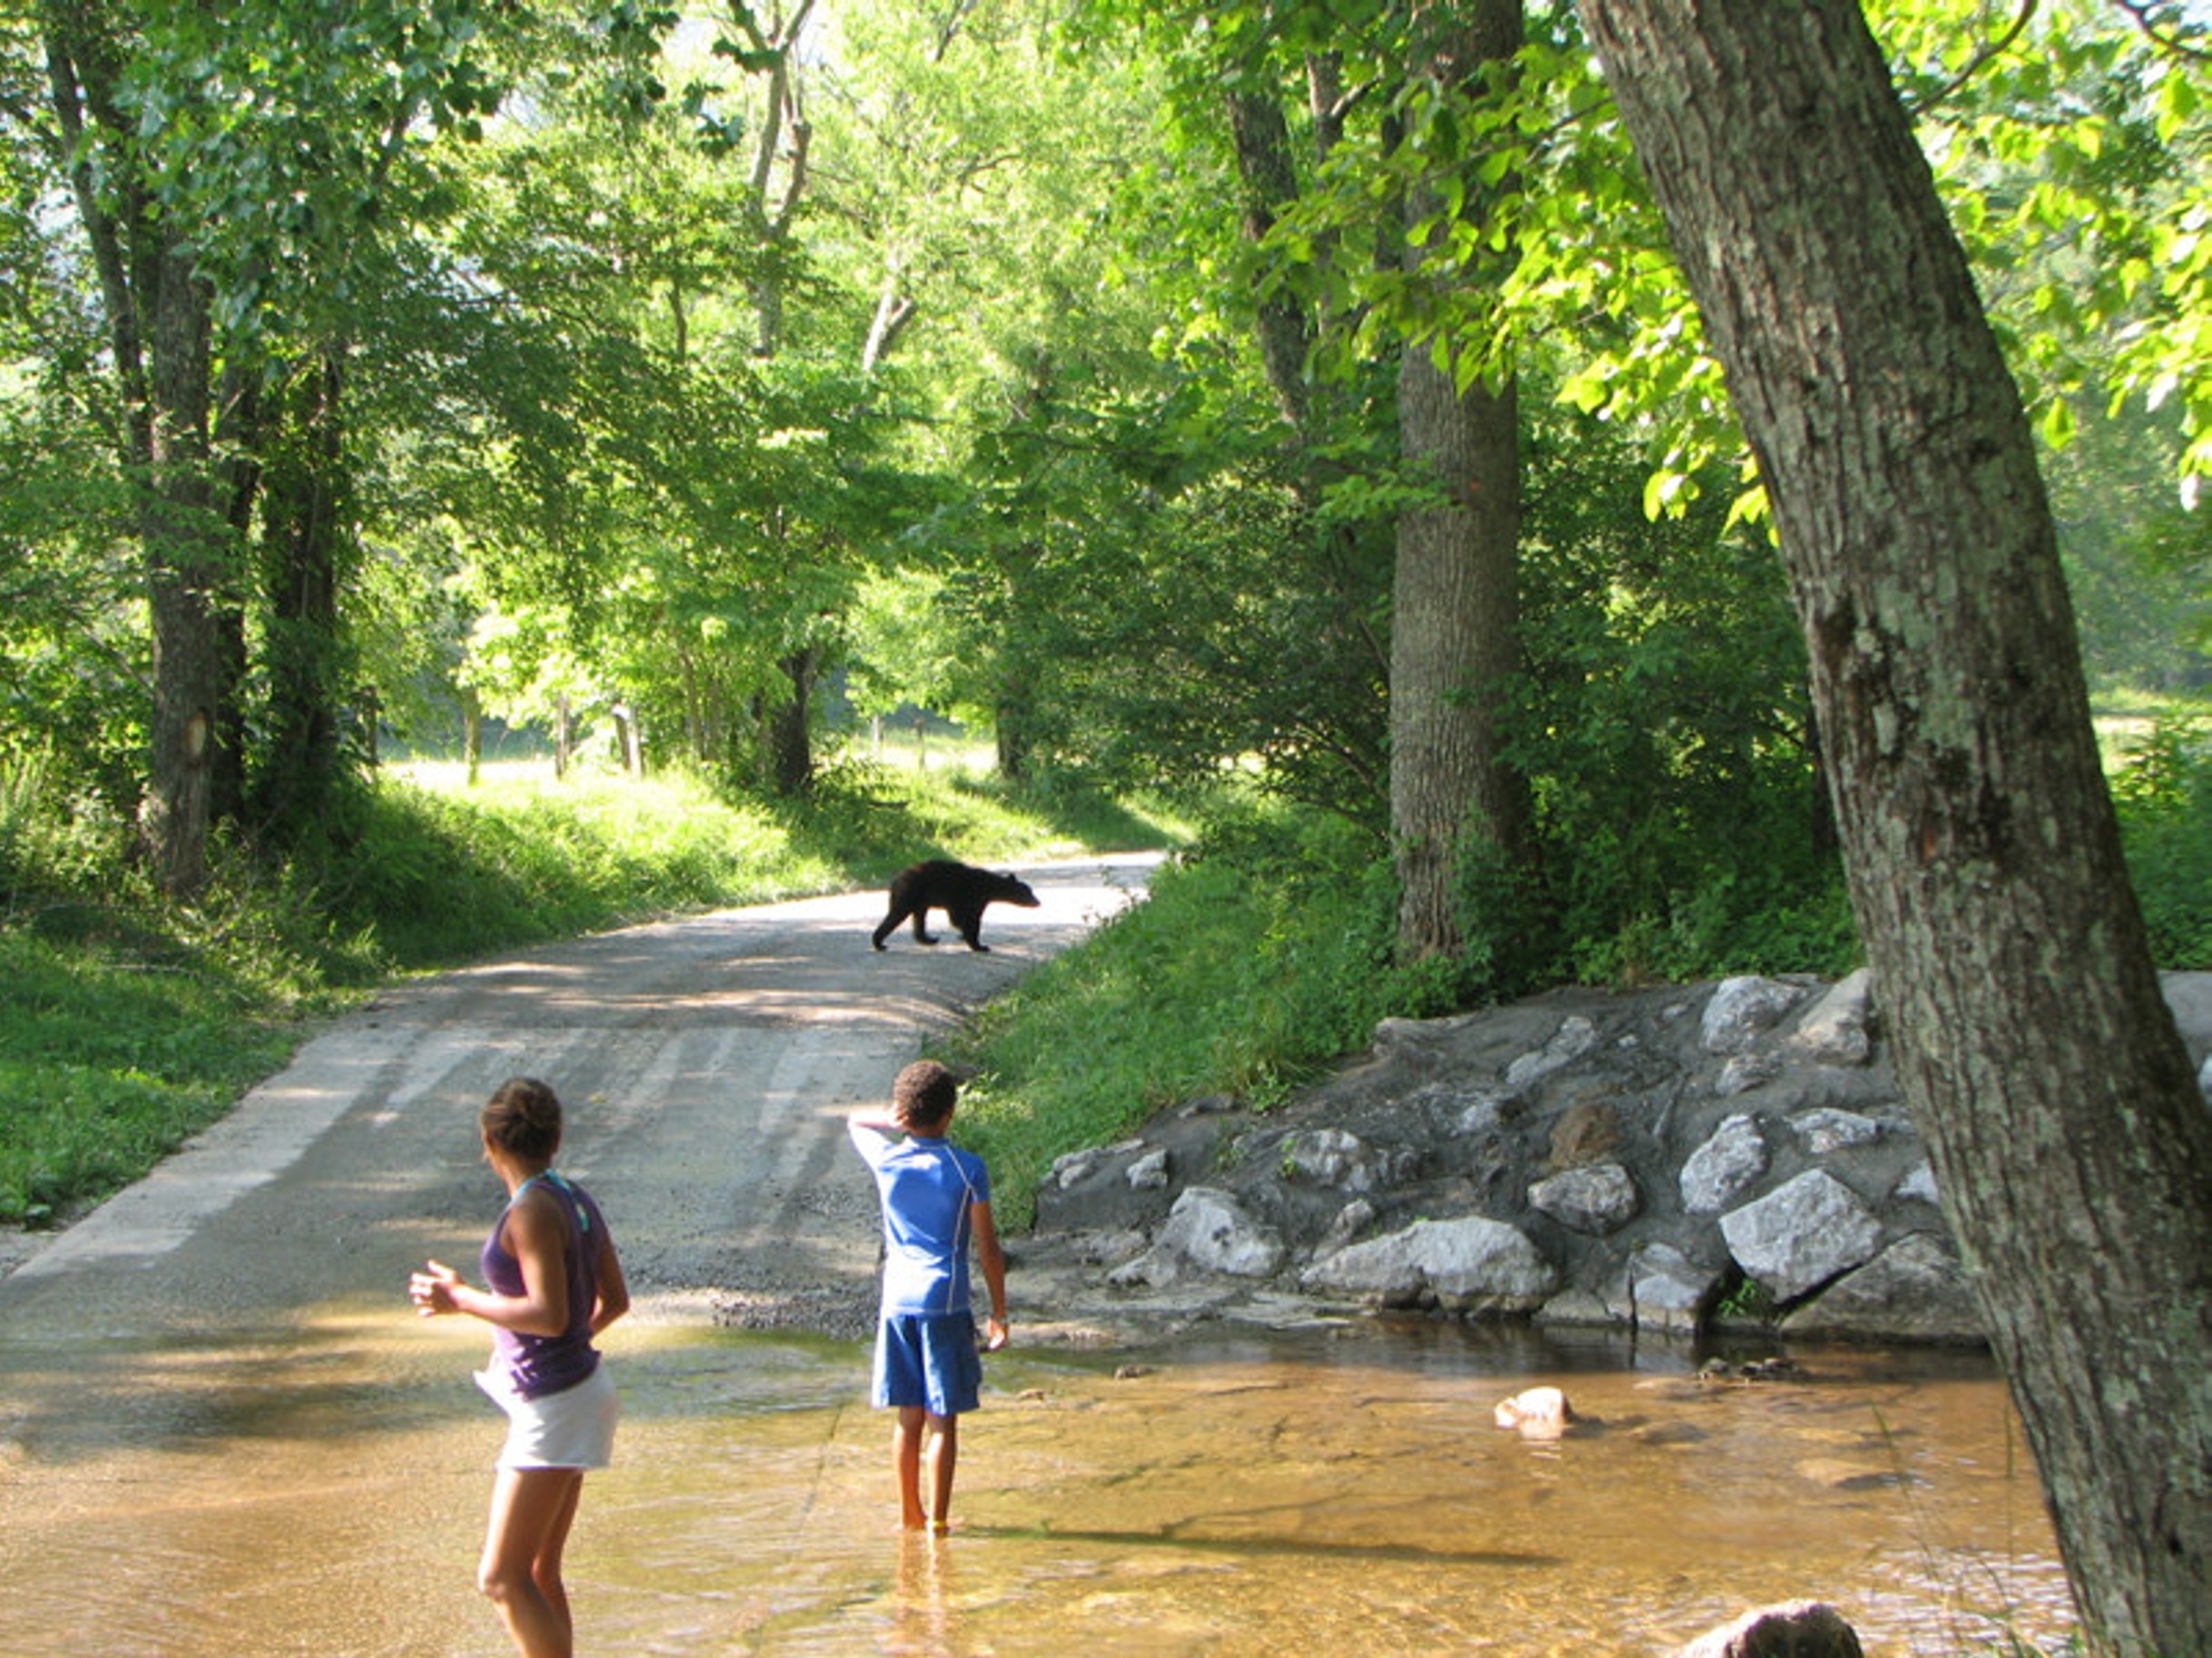
creek, walking, road, trail, vacation, bear, jungle, park, national park, children, holidays, outdoor recreation, smoky mountain